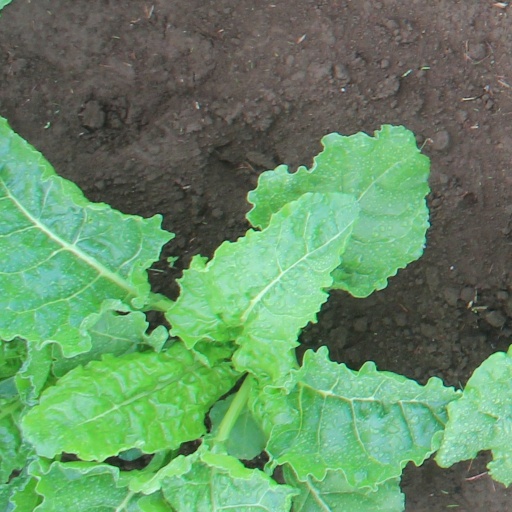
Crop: sugar beet